Question: Please indicate a possible affordance area of the axe that can be used for chopping
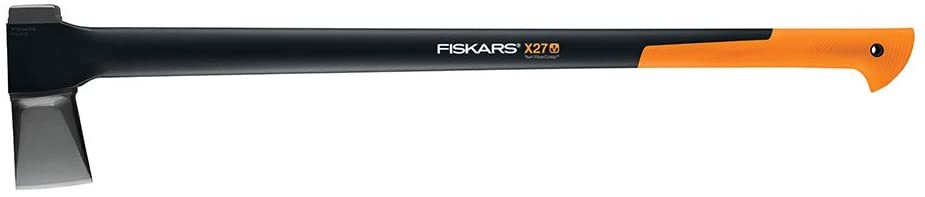
Answer: [12, 2, 258, 190]